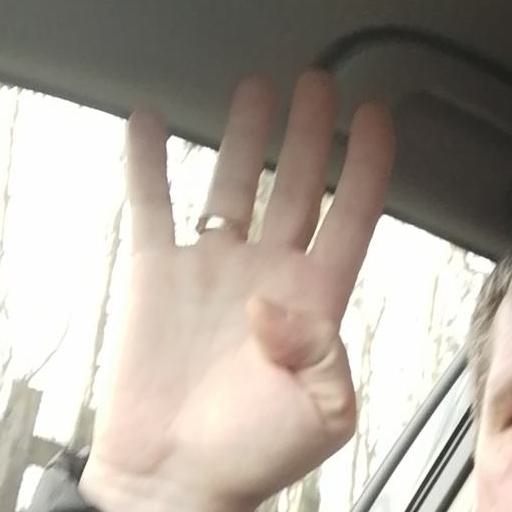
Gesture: four